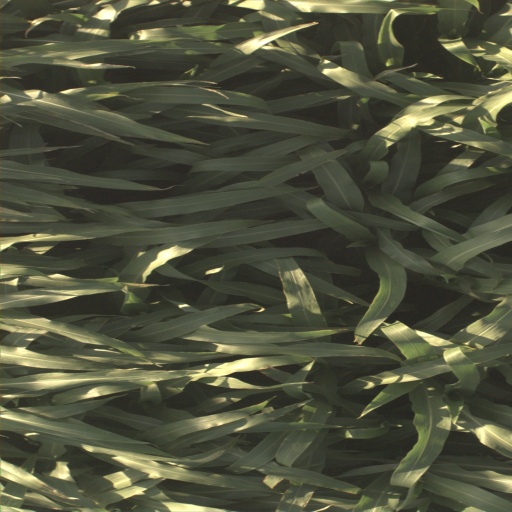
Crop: sorghum